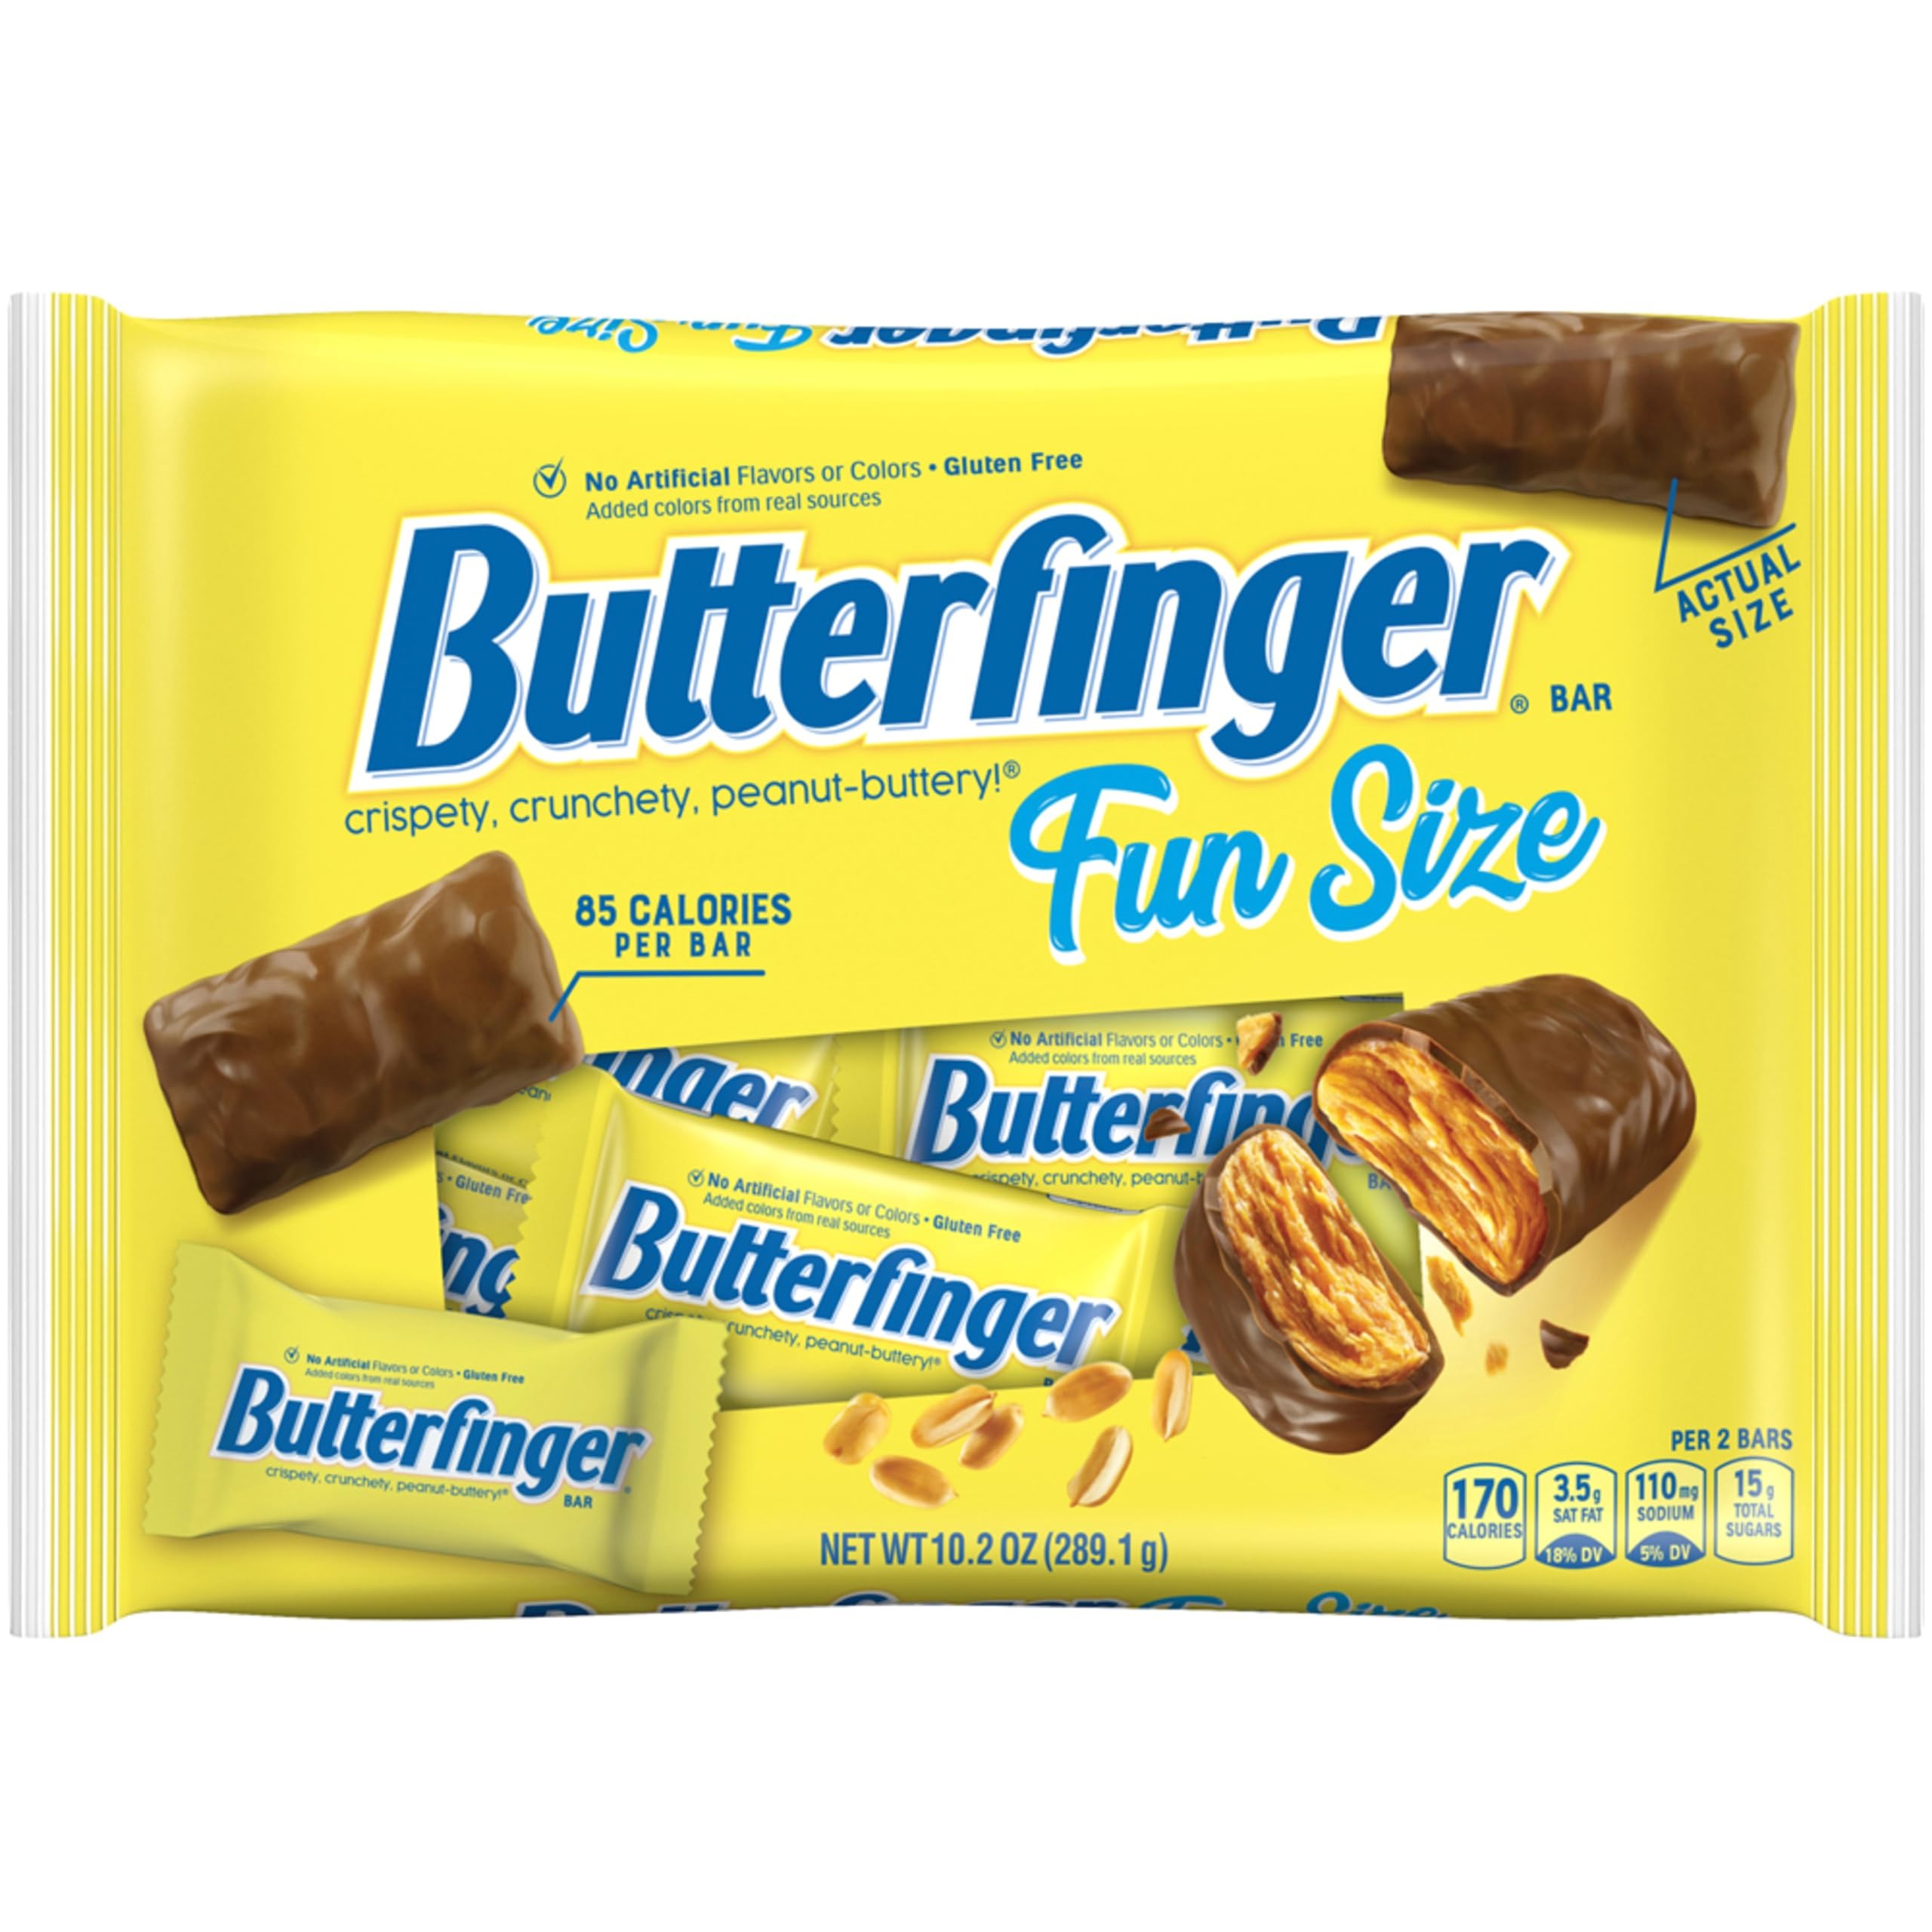
Item Name: Butterfinger, Chocolatey, Peanut-Buttery, Fun Size Individually Wrapped Candy Bars, 10.2 oz each, Bulk 6 Pack
Bullet Point 1: UNWRAP DELICIOUSNESS: Butterfinger delivers the taste you know and love with these 6 shareable bags of individually wrapped, fun sized, peanut-buttery, chocolatey bars​
Bullet Point 2: THE TASTE YOU LOVE: Perfectly irresistible, our Butterfinger Fun Size candy bars have the same crispety, crunchety, peanut-buttery taste you know and love from our classic Full Size candy bars, just in a fun size
Bullet Point 3: ANYTIME IS THE RIGHT TIME: Wherever you go, these delicious Fun Size bars make the perfect treat for yourself, a backpack snack or even a sweet gaming go-to candy
Bullet Point 4: CARE TO SHARE: Grab these shareable, peanut-buttery, chocolatey bars and treat yourself, friends, family or coworkers to a treat that can't be beat
Bullet Point 5: ONE SNACK TREATS ALL: From Fun Size to Minis to Full Size fun, discover your favorite candy in a variety of sizes that will bring a smile to your taste buds—whether you're sharing, baking or treating yourself
Value: 61.2
Unit: Ounce

Price: 5.69